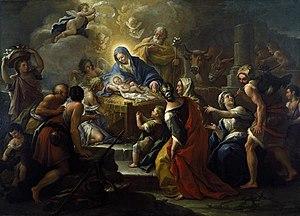
Paolo de Matteis, francisé en Paul Mattei, né le 9 février 1662 à Piano del Cilento, près de Salerne, et mort le 26 janvier 1728 à Naples, est un peintre italien de la période baroque.